MetLife Stadium

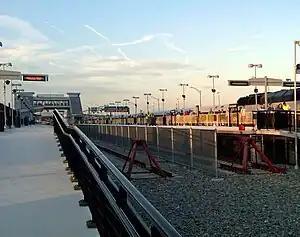
Meadowlands station provides New Jersey Transit rail service to MetLife Stadium on game days

MetLife Stadium is accessible by car via Exit 16W on the western spur of the New Jersey Turnpike (I-95) and is also located adjacent to NJ Route 3 and NJ Route 120.